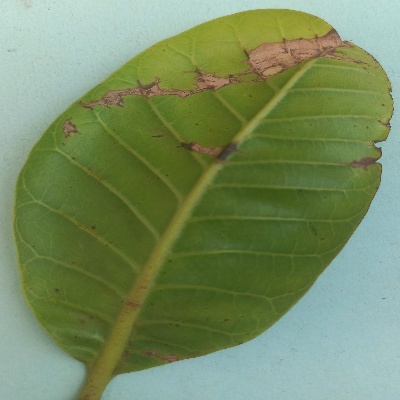
Crop: Cashew
Condition: anthracnose